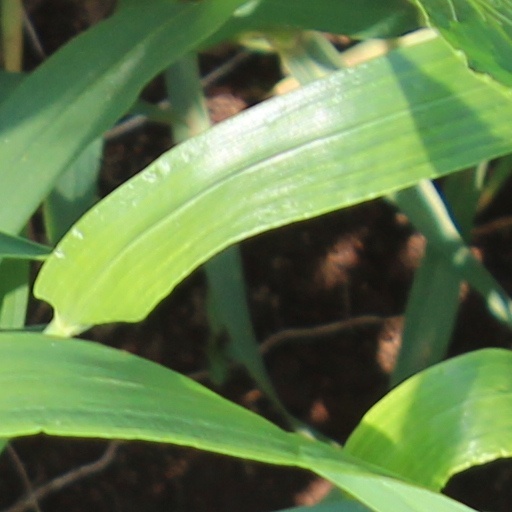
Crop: wheat